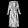
Label: Dress